Yuria-sensei no Akai Ito

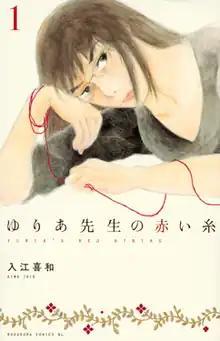
First volume cover

is a Japanese manga series written and illustrated by Kiwa Irie. It was serialized in Kodansha's manga magazine "Be Love" from February 2018 to September 2022, with its chapters collected in eleven volumes. A nine-episode television drama adaptation aired on TV Asahi from October to December 2023.